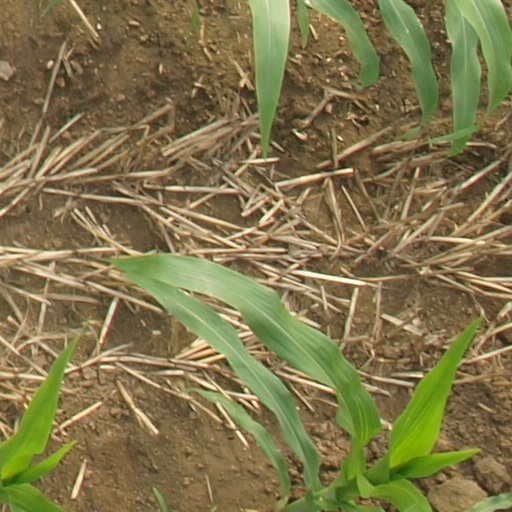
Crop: maize; corn